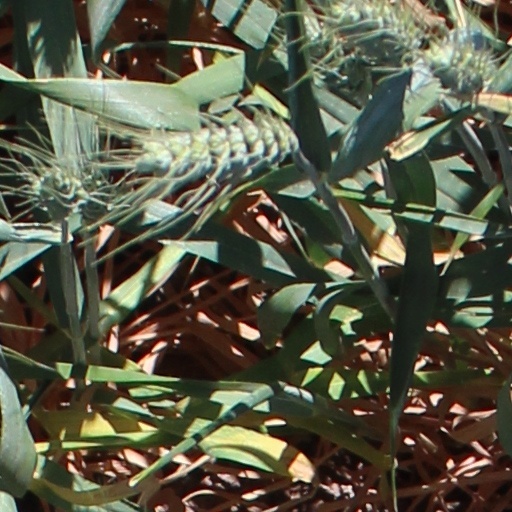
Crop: wheat